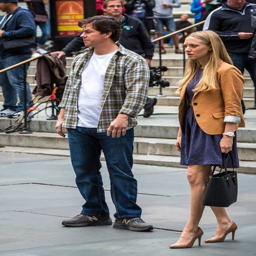
actors on the set of comedy